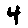
Label: 4